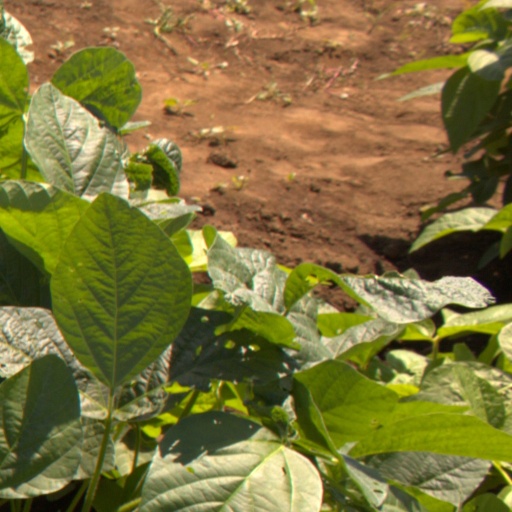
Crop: soybean